Skjerstad Church

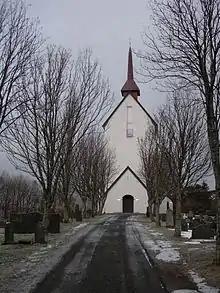
View of the church

Skjerstad Church is a parish church of the Church of Norway in Bodø Municipality in Nordland county, Norway. It is located in the village of Skjerstad, along Skjerstadfjorden. It is one of two churches for the "Misvær og Skjerstad" parish which is part of the Bodø domprosti (deanery) in the Diocese of Sør-Hålogaland. The white, stone and concrete church was built in a long church style in 1959 using plans drawn up by the architect Arnstein Arneberg. The church seats about 500 people.